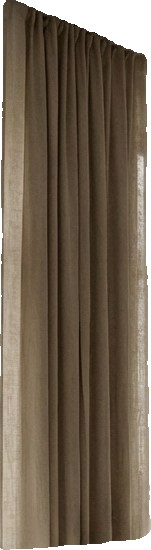
Surface category: curtain